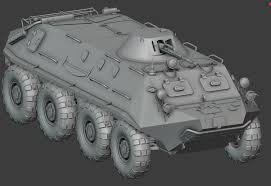
Label: BTR